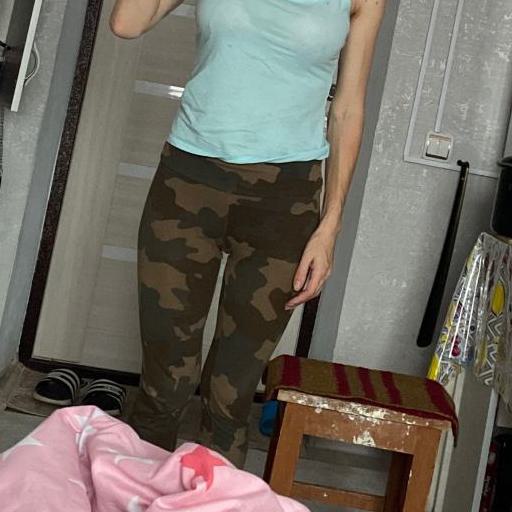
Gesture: no_gesture